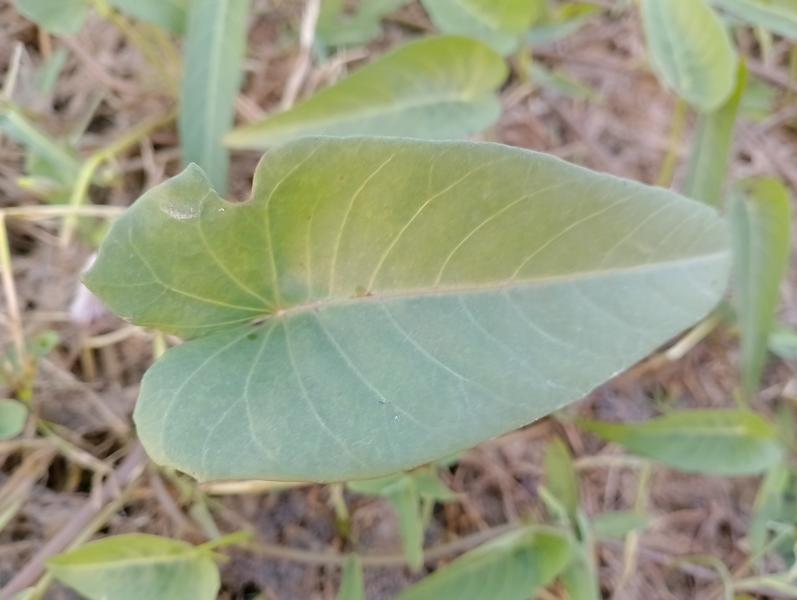
Weed species: Ipomoea aquatic